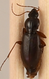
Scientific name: Synuchus impunctatus
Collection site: Bartlett Experimental Forest NEON (BART), plot BART_081